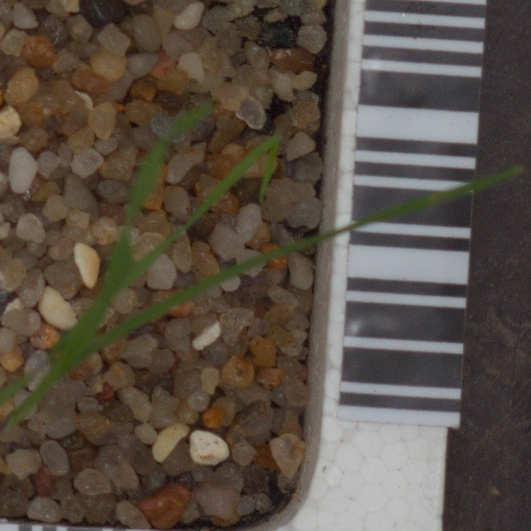
Label: black_grass